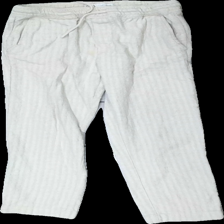
View: front
Type: Trousers
Category: Ladies
Brand: Zara
Colors: Beige
Material: 74% cotton 26% polyester
Cut: Regular
Size: M
Season: All
Stains: Major
Damage: fläck
Damage location: middle center
Price range: <50
Recommended usage: Export
Description: beige linne byxor, nopprig över hela och fläck fram